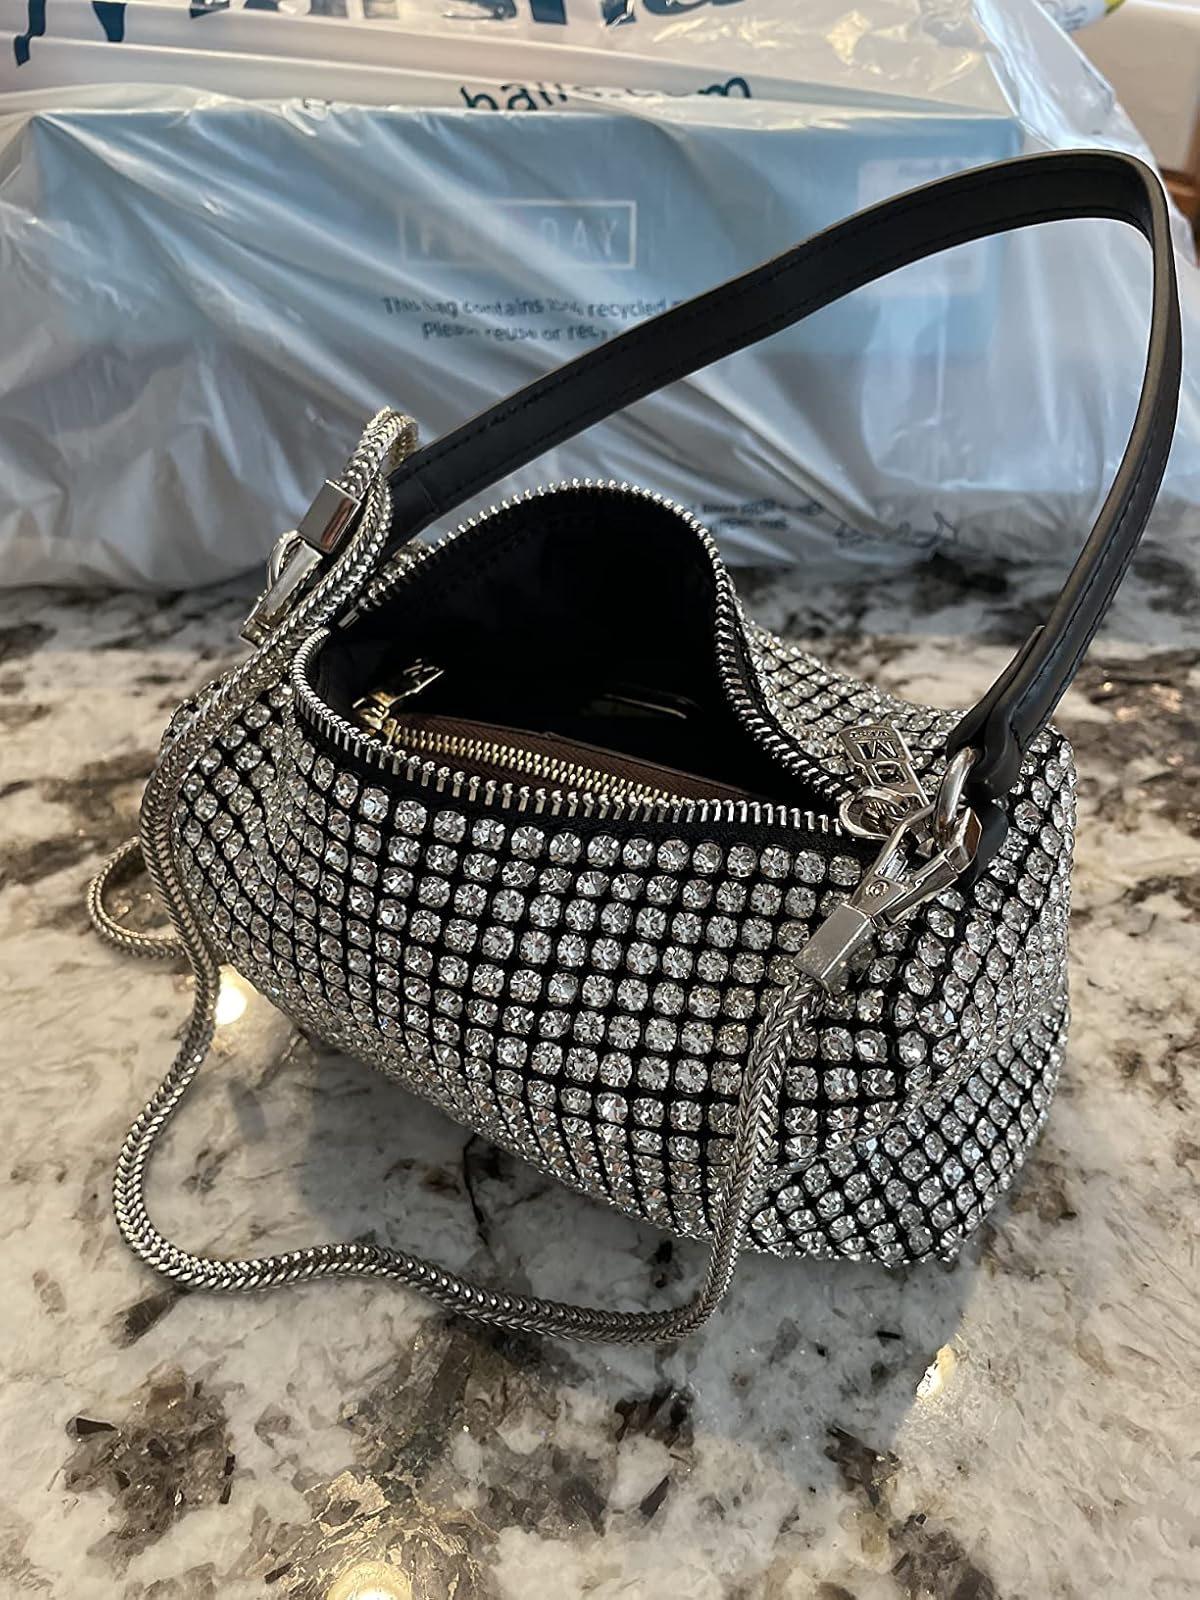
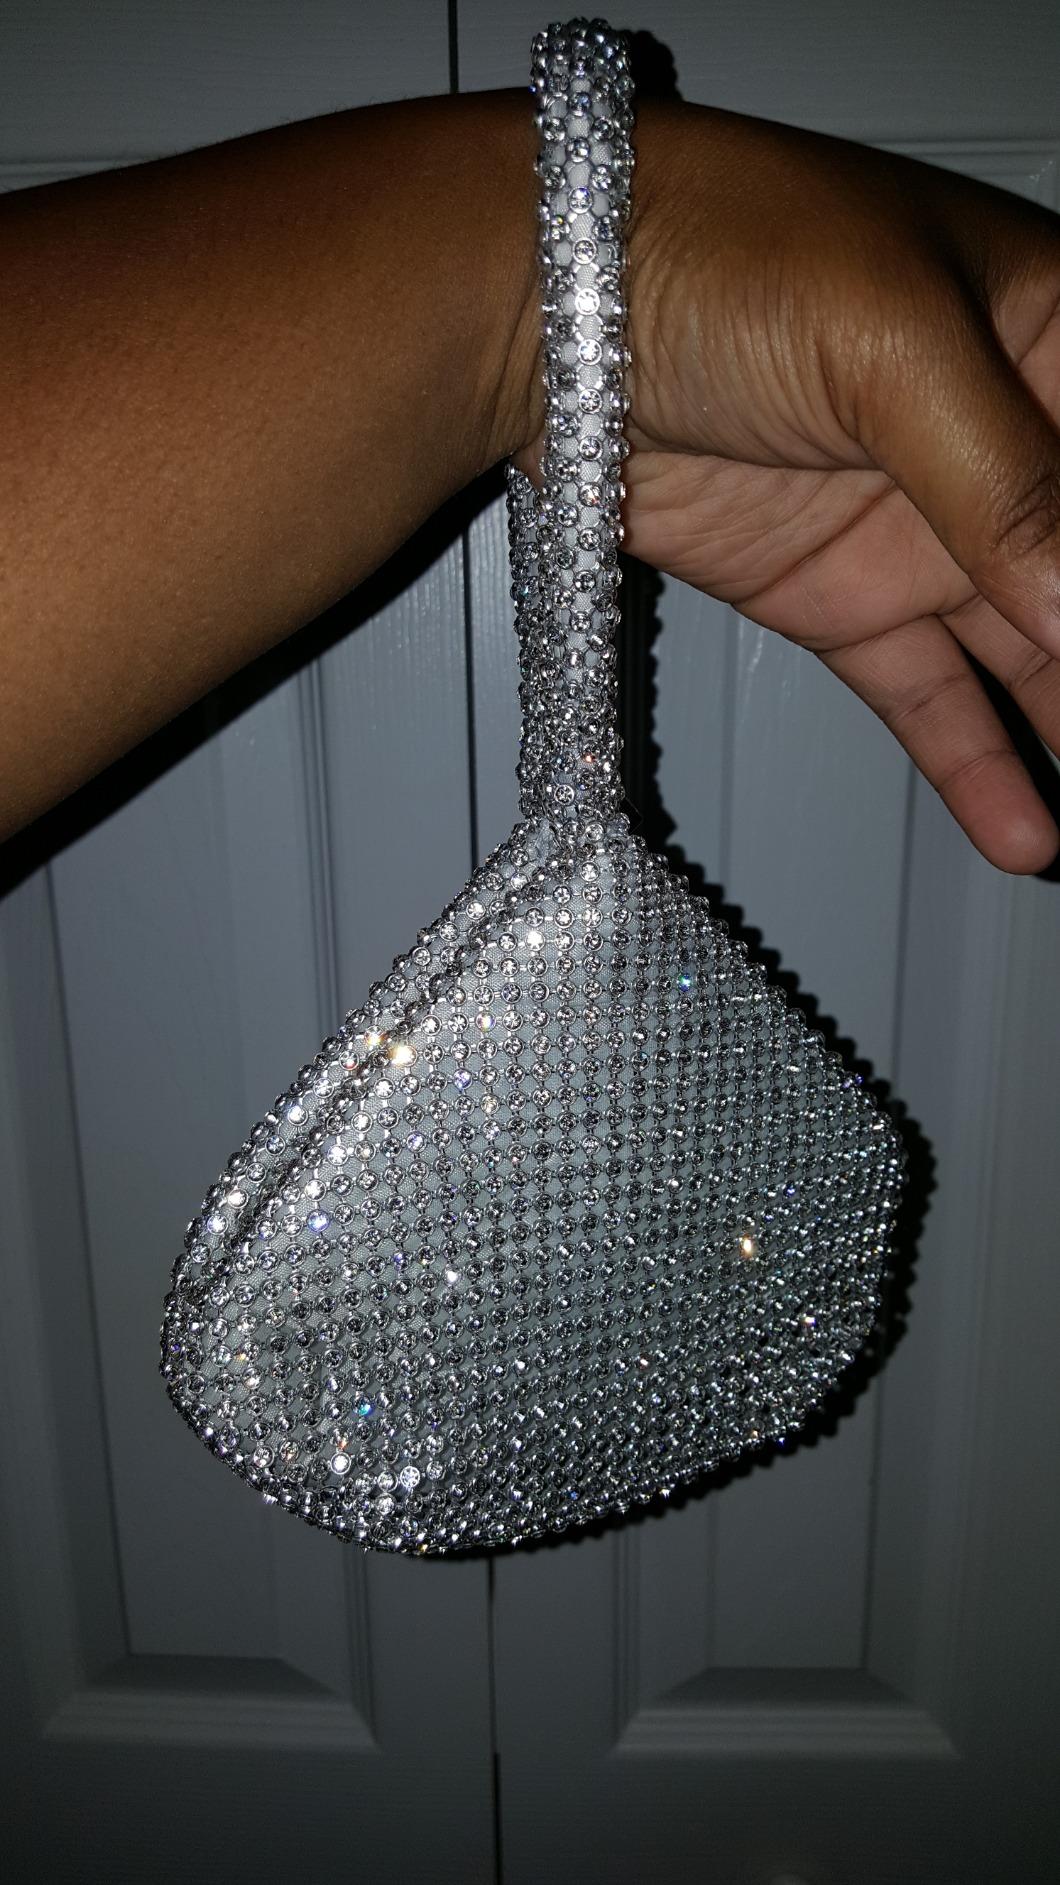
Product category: accessories_handbag
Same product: no